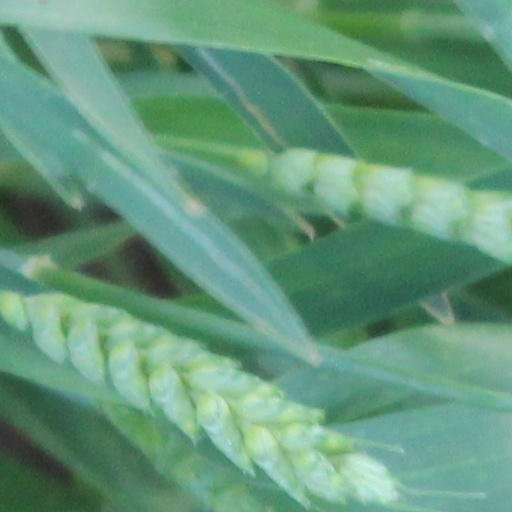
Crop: wheat